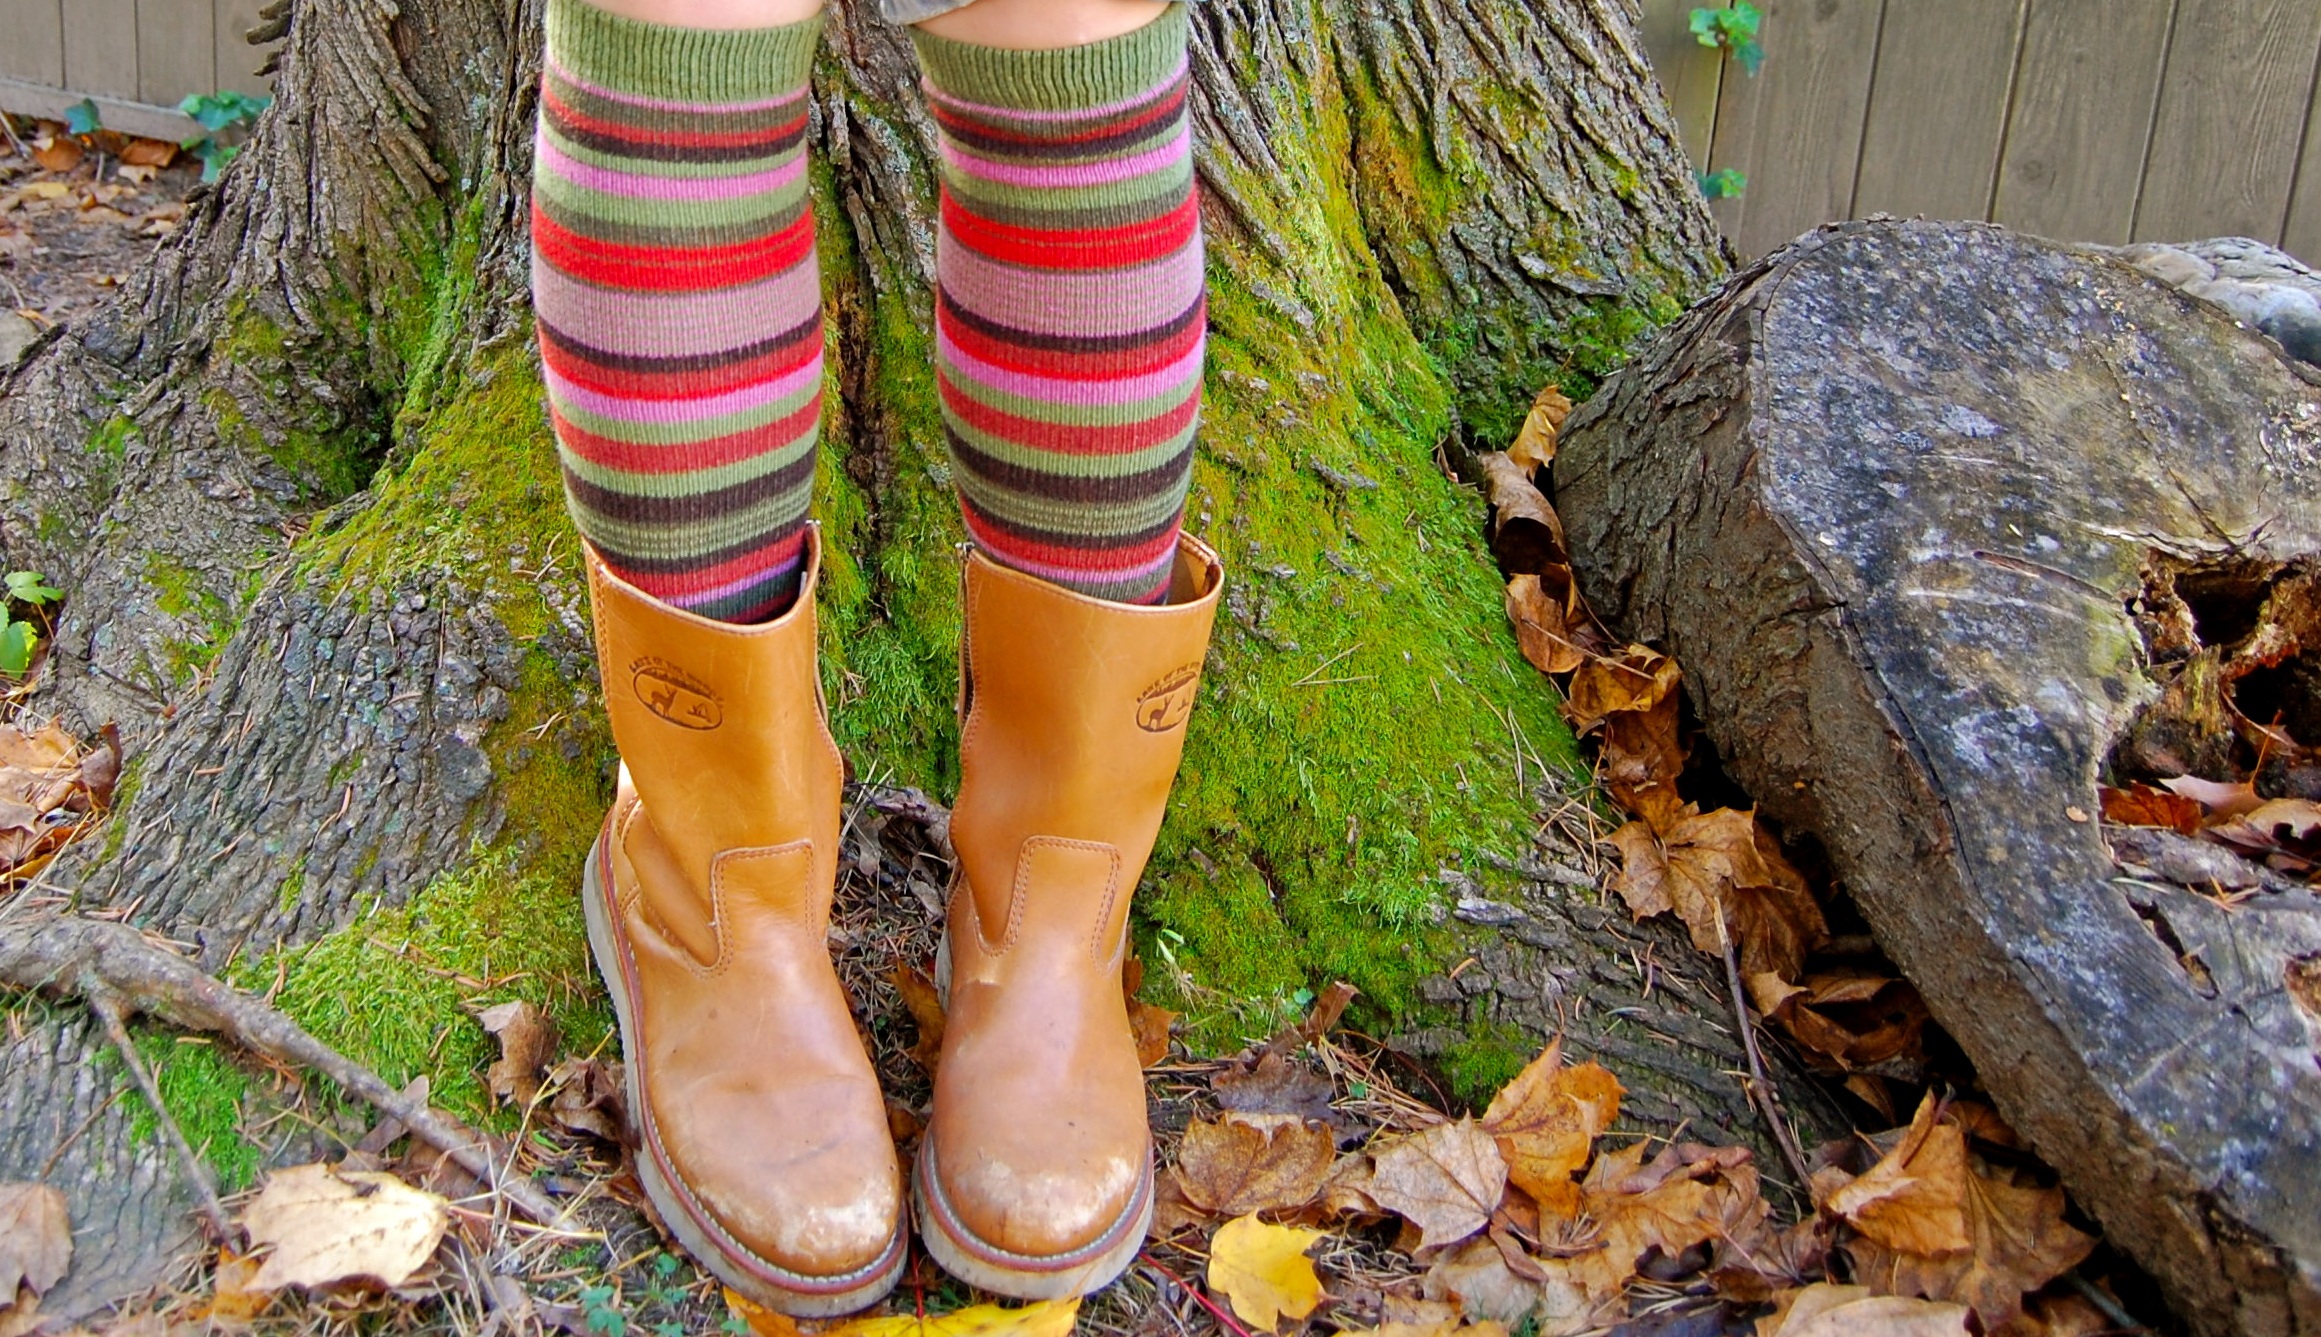
tree, nature, fall, flower, leg, spring, autumn, fashion, season, fun, boots, footwear, socks, fun socks